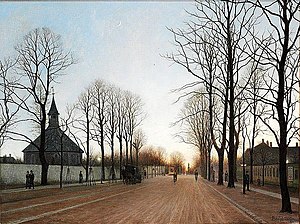
Adolph Larsen
Frederiksberg Allé og Frederiksberg Kirke, maleri af Adolph Larsen, ukendt dato
Adolph Alfred Larsen var en dansk tegner og landskabsmaler.